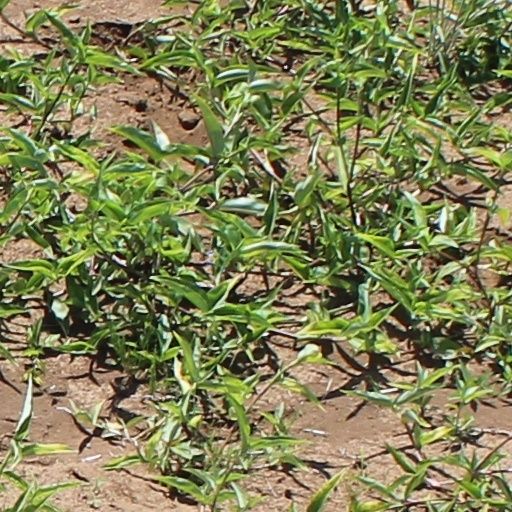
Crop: wheat